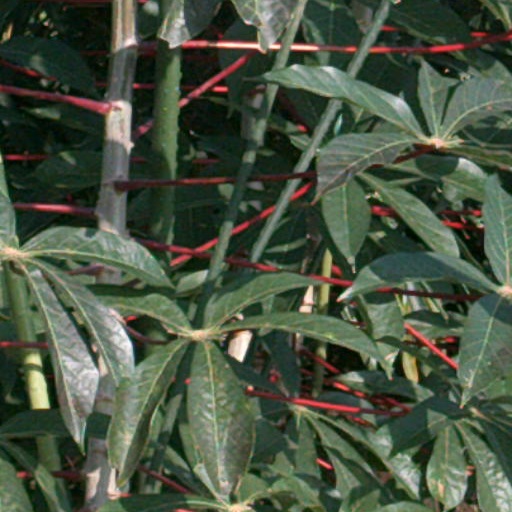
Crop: cassava